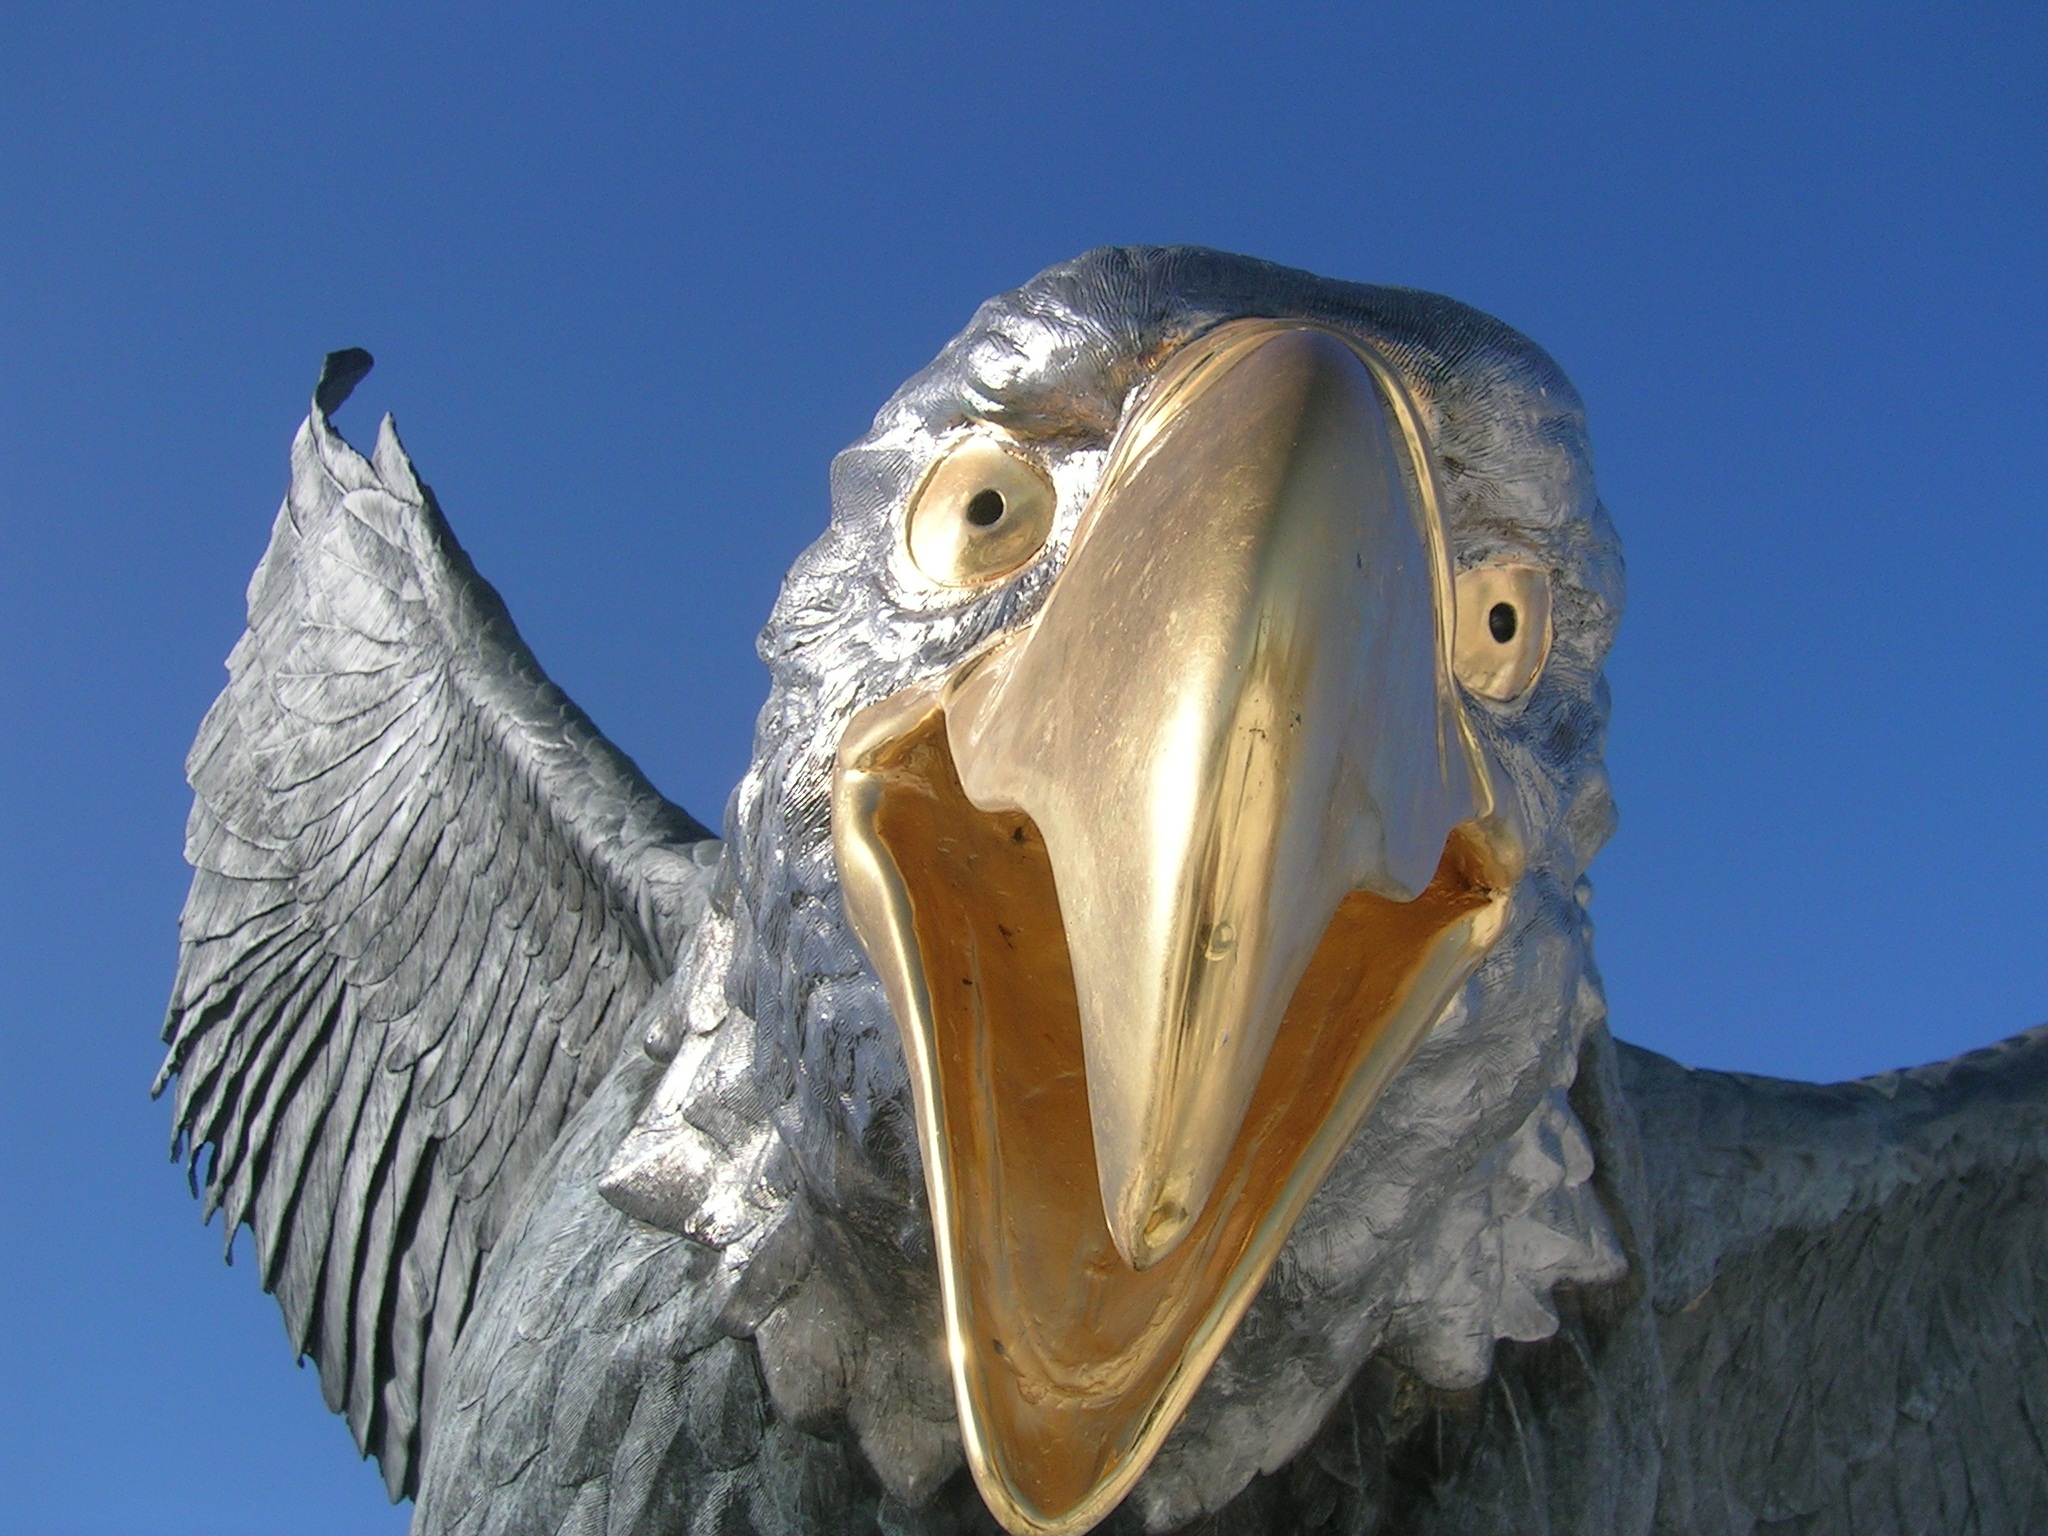
bird, wing, monument, statue, blue, owl, bird of prey, bald eagle, sculpture, head, carving, eagle statue, bird statue